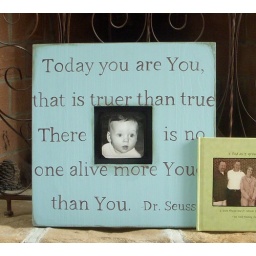
sky blue memory frame with georgia font in brown